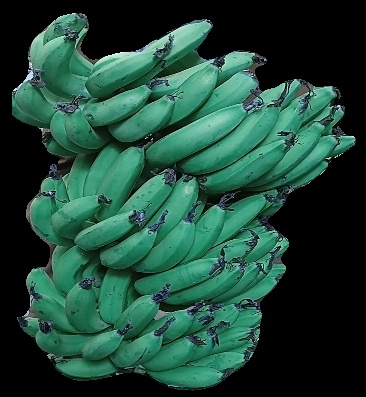
Variety: pachbale
Grade: grade3